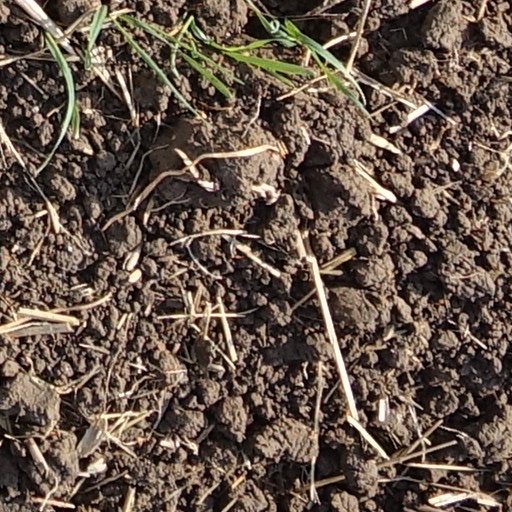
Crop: wheat